OutFront Minnesota

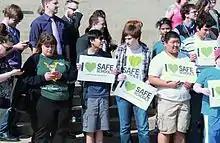
Youth at Mark Dayton Safe Schools Act signing

Before the Safe School Act was signed into law 2014, Minnesota had relatively weak anti-bullying policies. The "Safe and Supportive school Act" was passed on April 4, 2014, with a 36–31 vote after hours of debate in the Minnesota Senate.